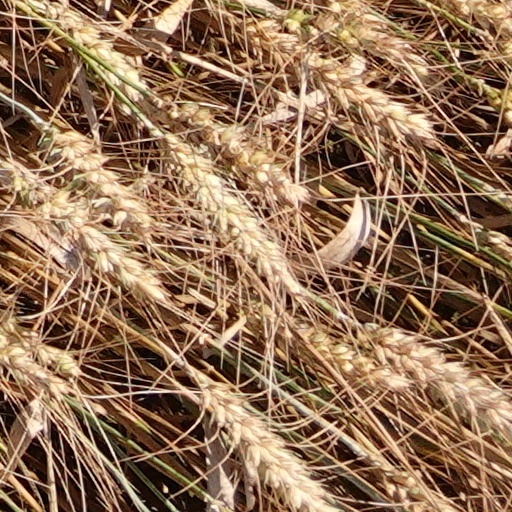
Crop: wheat